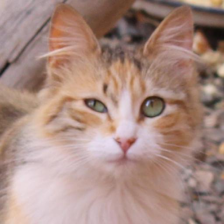
Label: animals